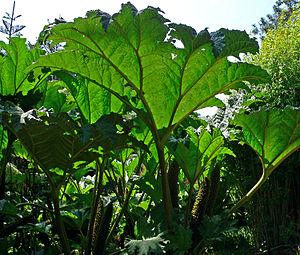
La province de Río Negro est une province de l'Argentine. Elle est située au sud du pays, en Patagonie. Elle est bordée au nord par la province de La Pampa, à l'est par celle de Buenos Aires, au sud par le Chubut et à l'ouest par le Neuquén et, séparée par la cordillère des Andes, par la République du Chili.
La province de Neuquén est une province d'Argentine, qui se trouve à l'extrémité nord-ouest de la Patagonie argentine. Avec une superficie de 94 378 km², elle est la plus petite province des régions australes du pays. Sa géographie s'abîme sur l'imposante Cordillère des Andes.